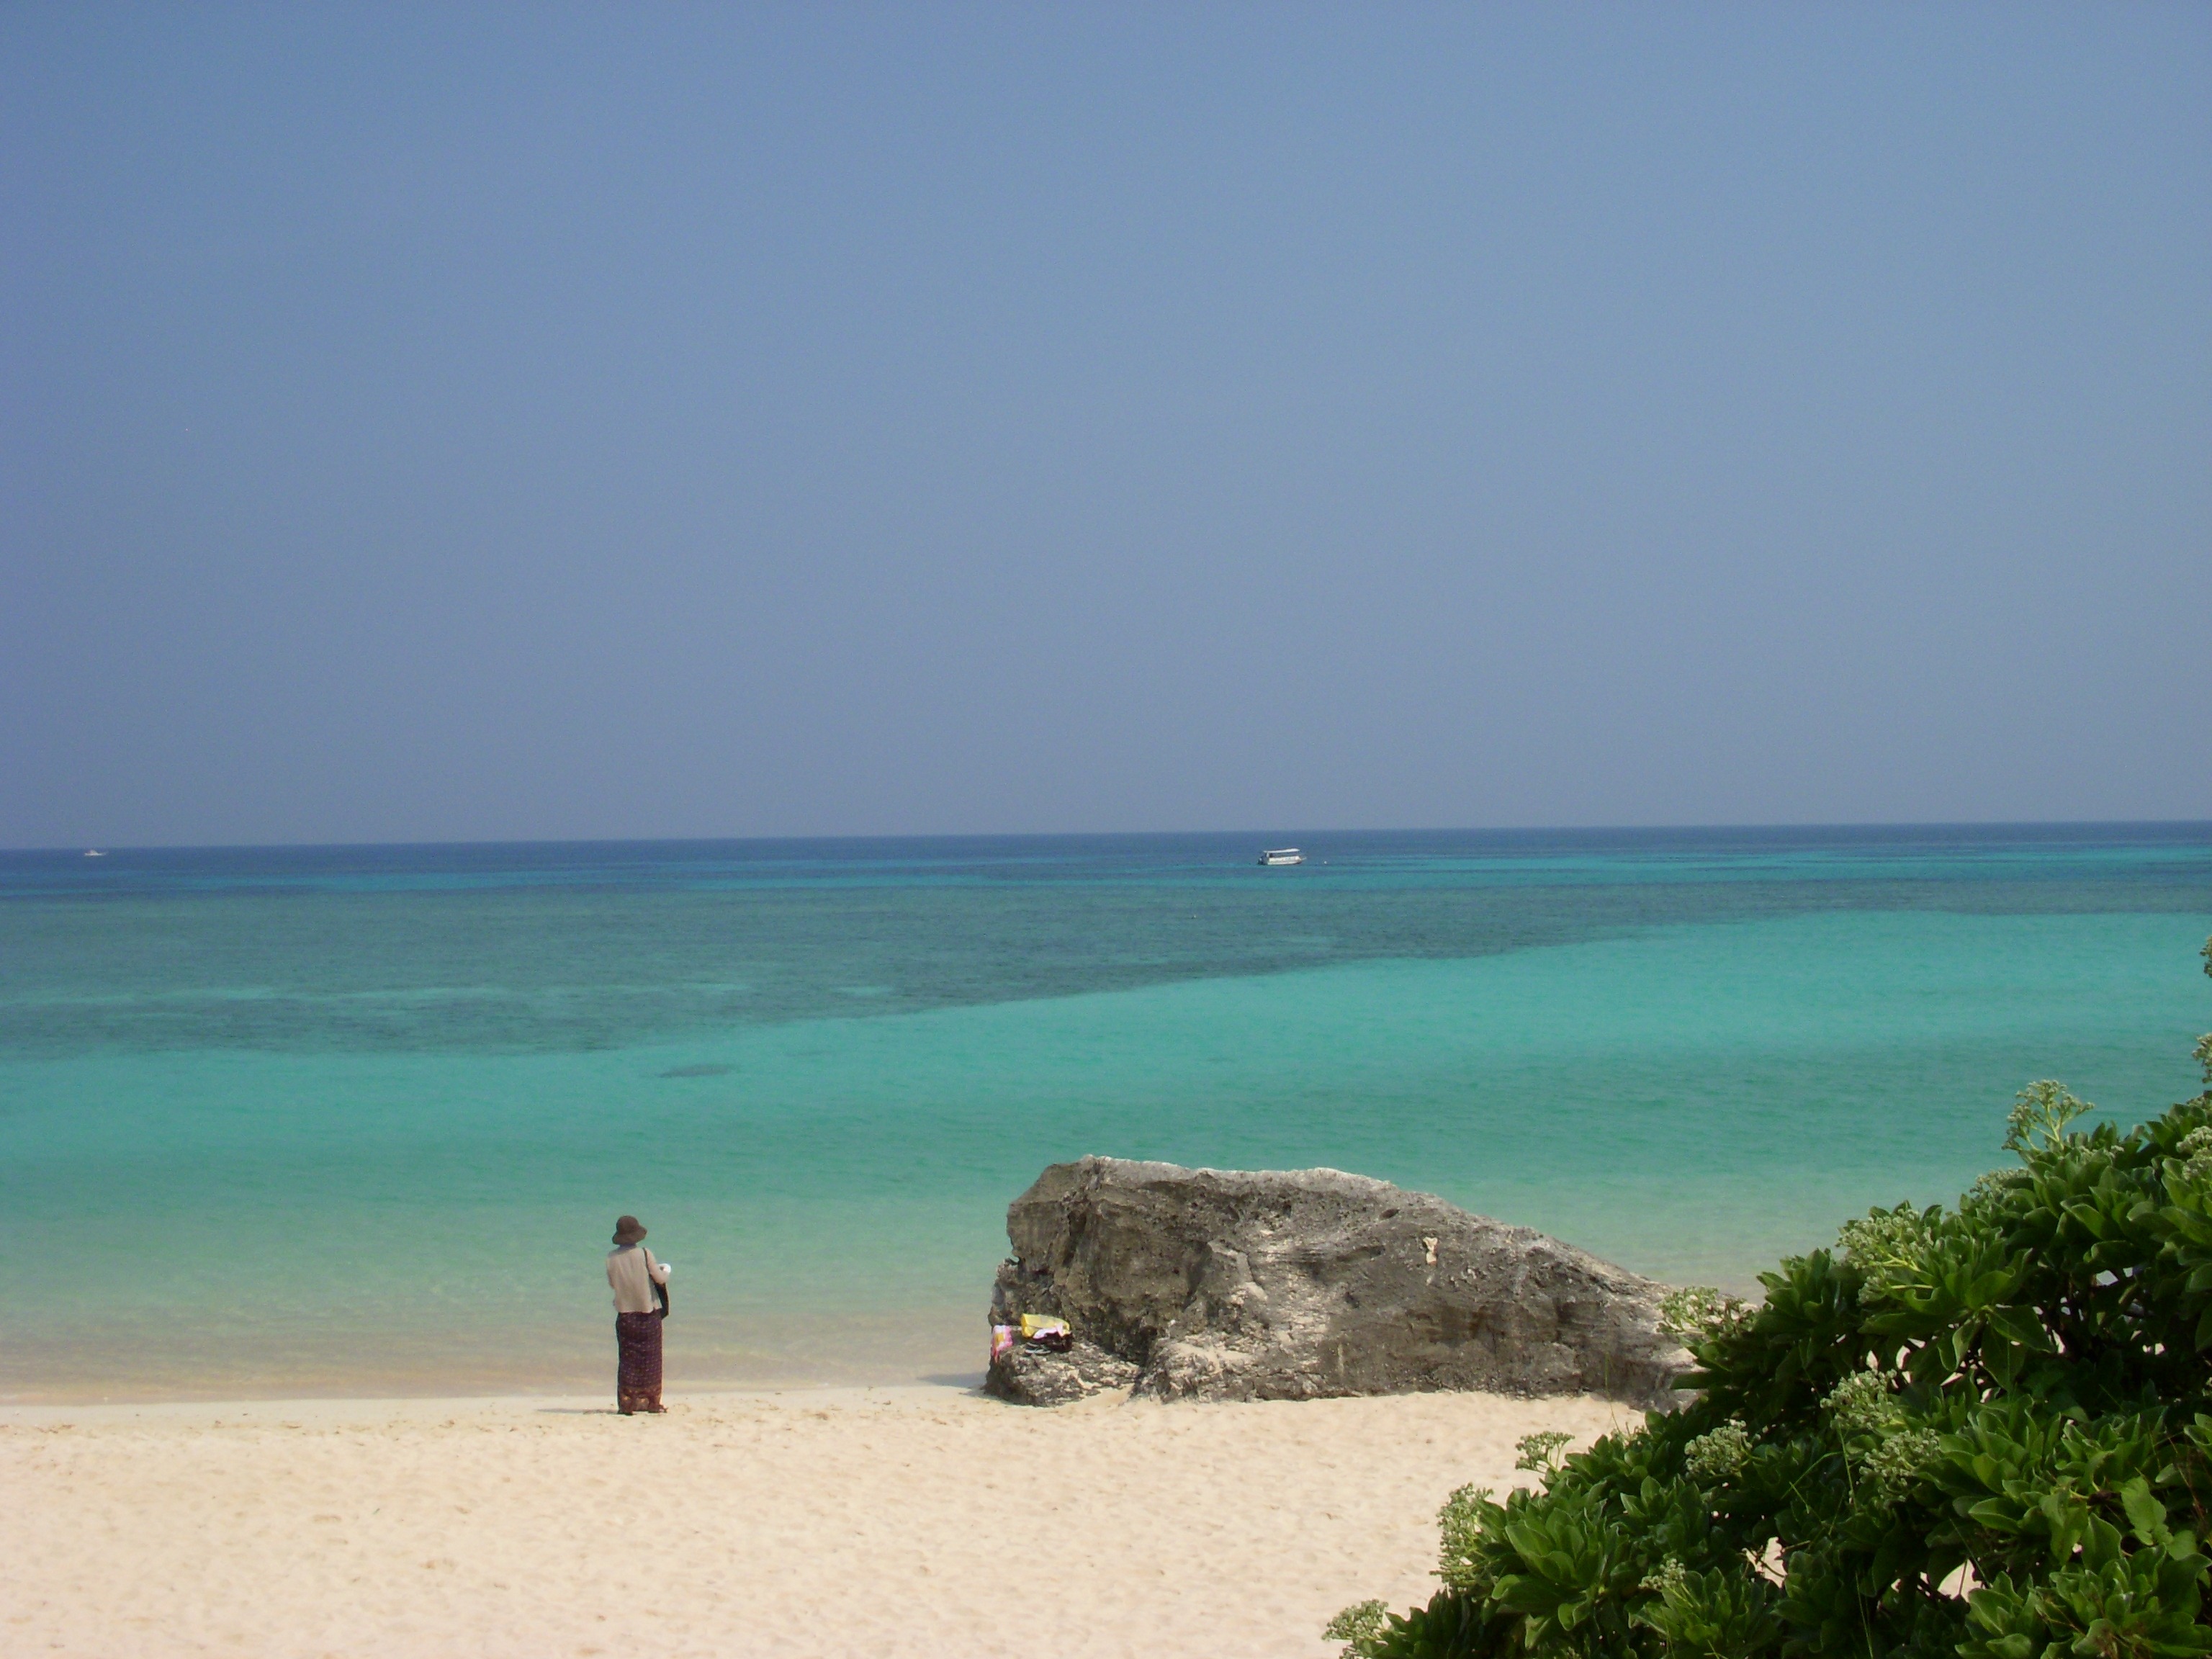
beach, sea, coast, sand, ocean, horizon, shore, wave, summer, vacation, cliff, bay, blue, japan, terrain, body of water, tropics, cape, okinawa, islet, hateruma island